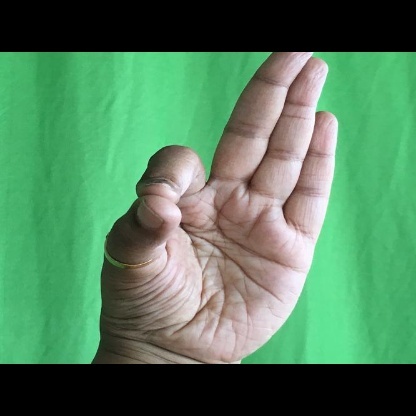
Mudra: Aralam